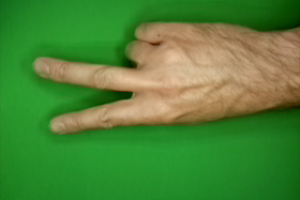
Label: scissors